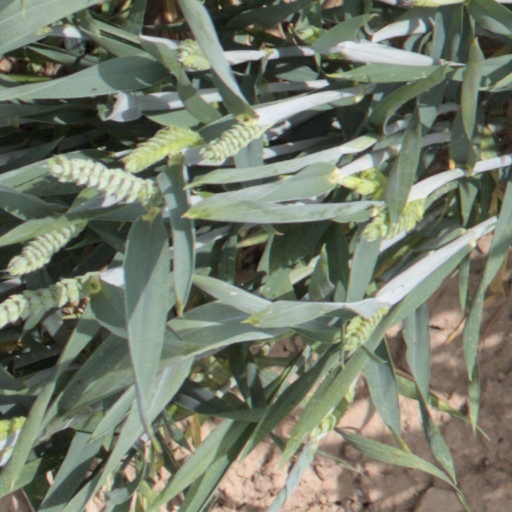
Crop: wheat